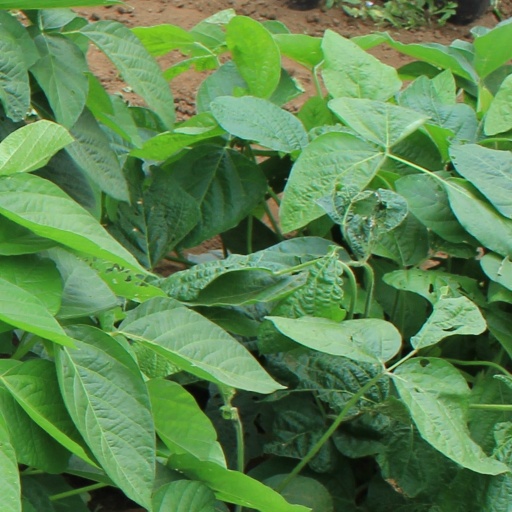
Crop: soybean